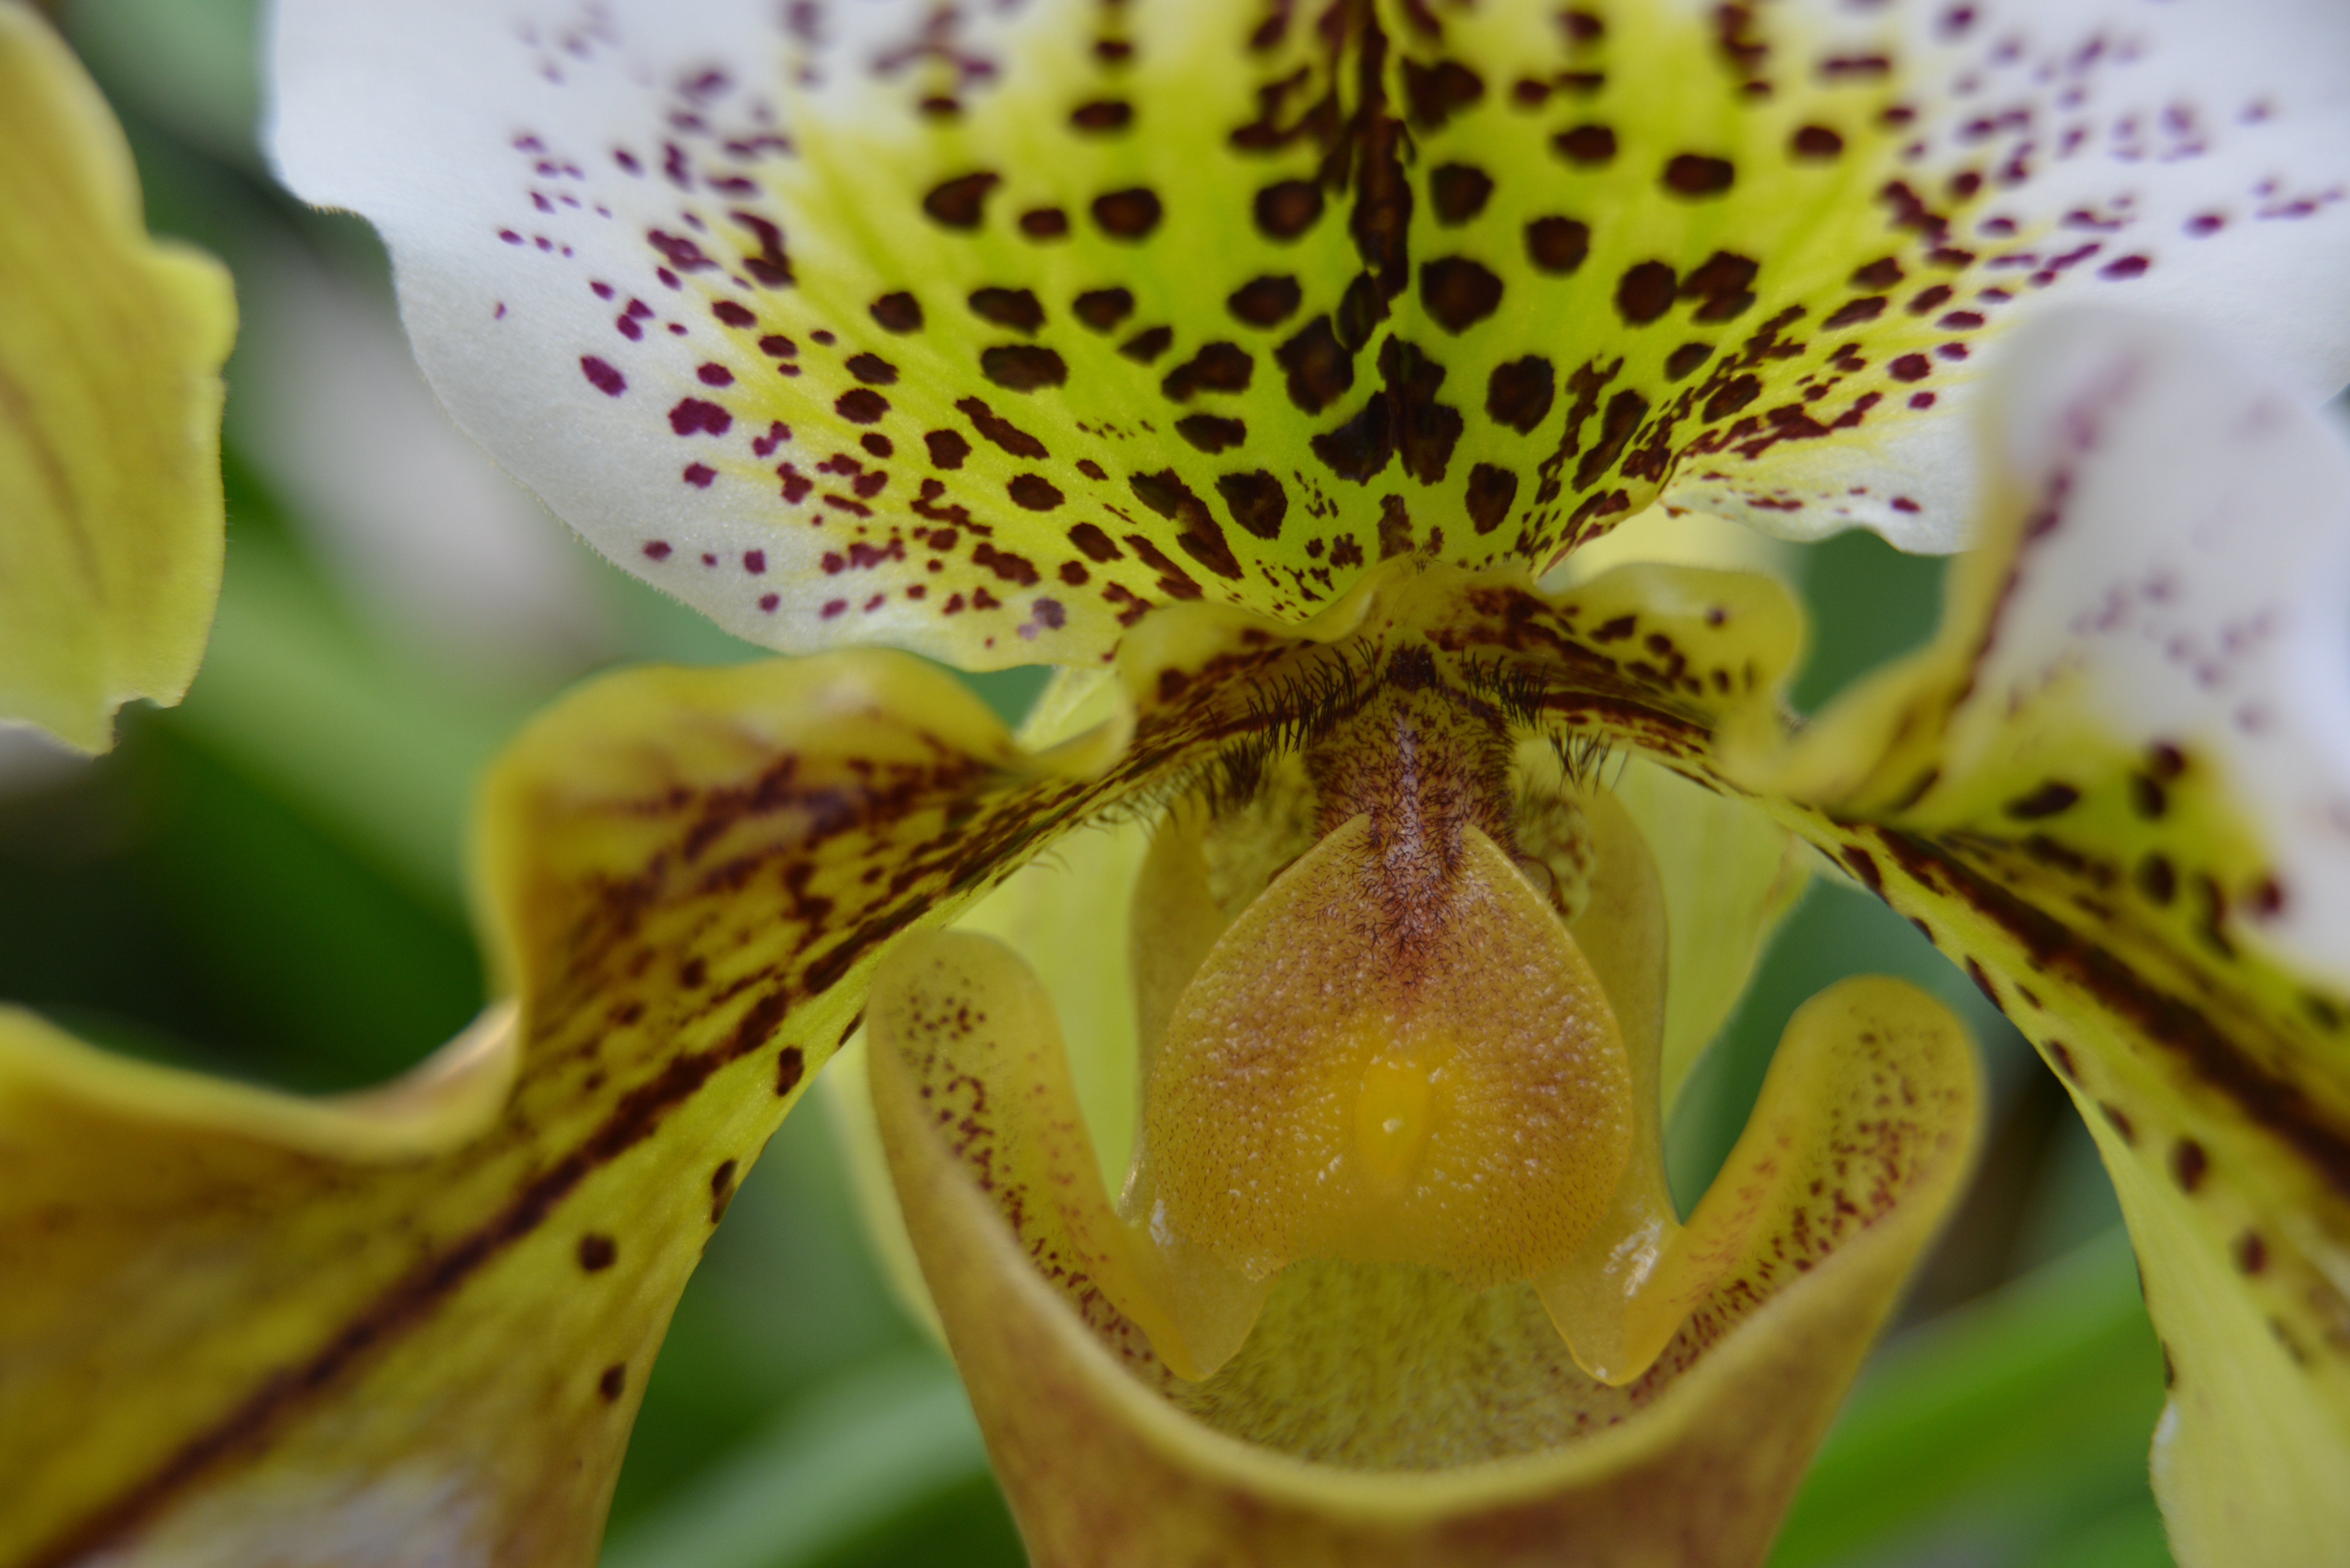
blossom, plant, photography, flower, petal, macro, botany, yellow, flora, orchid, wildflower, close up, macro photography, flowering plant, plant stem, land plant